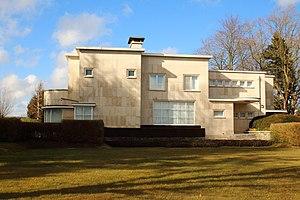
Zottegem [ˈzɔtəɣɛm] est une ville néerlandophone de Belgique située en Région flamande, dans la province de Flandre-Orientale et les Ardennes flamandes, sur le Molenbeek et sur le Molenbeek-Ter Erpenbeek. La ville est surtout connue comme ville de Lamoral comte d'Egmont pour son château, ses deux statues, son musée et sa crypte.